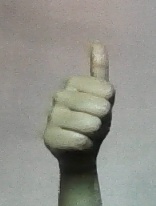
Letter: aleff